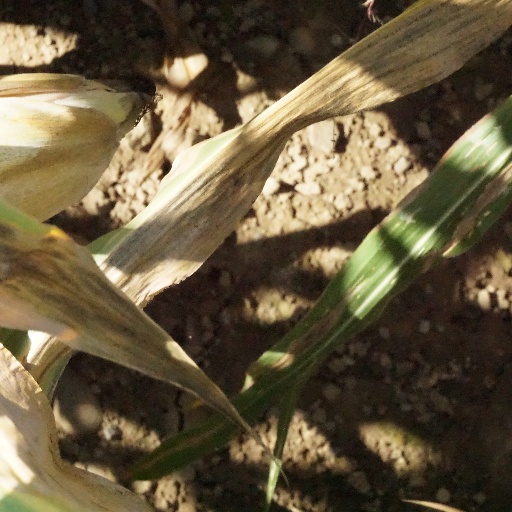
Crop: maize; corn